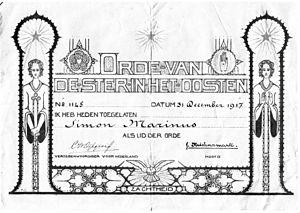
Jiddu Krishnamurti, né à Madanapalle le 12 mai 1895 et décédé à Ojai le 17 février 1986, est un homme d'origine indienne promoteur d'une éducation alternative. Apparue au sein de la théosophie et de la contreculture des années 1960, sa pensée exerça une influence notable sur des auteurs et des personnalités de différentes disciplines.